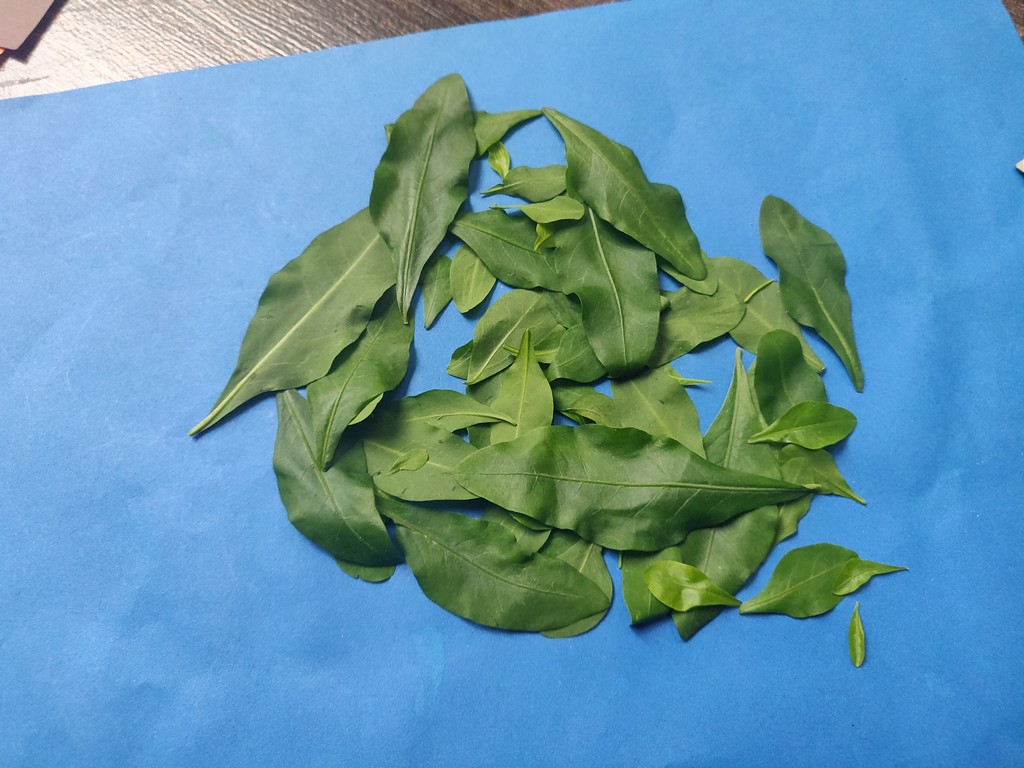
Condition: Healthy
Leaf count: multiple
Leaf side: unknown